StG 45(M)

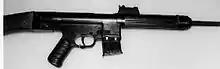
The early Mauser "Gerät 06H" prototype assault rifle

The origin of this rifle can be traced back to the final years of World War II when Mauser engineers at the Light Weapon Development Group ("Abteilung 37") at Oberndorf am Neckar designed the MKb "Gerät" 06 ("Maschinenkarabiner Gerät 06" or "machine carbine device 06") prototype assault rifle chambered for the intermediate 7.92×33mm Kurz cartridge, first with the Gerät" 06 model using a roller-locked mechanism which was unique for being gas operated, as opposed to recoil operation, originally adapted from the MG 42 machine gun, but with a fixed barrel and conventional gas-actuated piston rod. After observing bolt-bounce during firing trials of the roller locked Gerät 03 prototype semi-automatic rifle Dr. Karl Maier, one of Mauser's scientists at the time, realized that with careful attention to the mechanical ratios, the gas system could be omitted. The resultant weapon, the Gerät" 06H (the "H" suffix is an abbreviation for "halbverriegelt" or "half-locked") was assigned the designation StG 45(M) ("Sturmgewehr 45(M)").